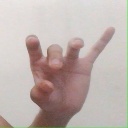
अक्षर: ओ